Vascular remodelling in the embryo

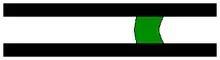
Representation of laminar flow between two walls. The pressure gradient at the fluid boundary layer (green) is transmitted to the walls by shear stress.

Fluid dynamics also plays an important role in vascular remodelling. The shear stress applied to vessel walls is proportional to the viscosity and flow patterns of the fluid. Disturbed flow patterns can promote the formation of valves and increasing pressure can affect the radial growth of vessels. The primitive heart within the first few days of contraction is best described as a peristaltic pump, however after three days the flow becomes pulsatile. Pulsatile flow plays an important role in vascular remodelling, as flow patterns can affect the mechanotransduction of stress to endothelial cells.